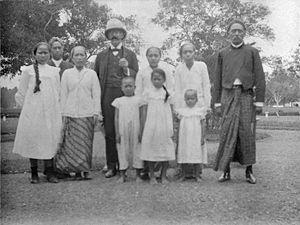
Melchior Treub est un botaniste néerlandais, né le 26 décembre 1851 à Voorschoten et mort le 3 octobre 1910 à Saint-Raphaël.